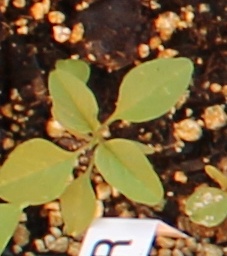
Label: Palmer Amaranth